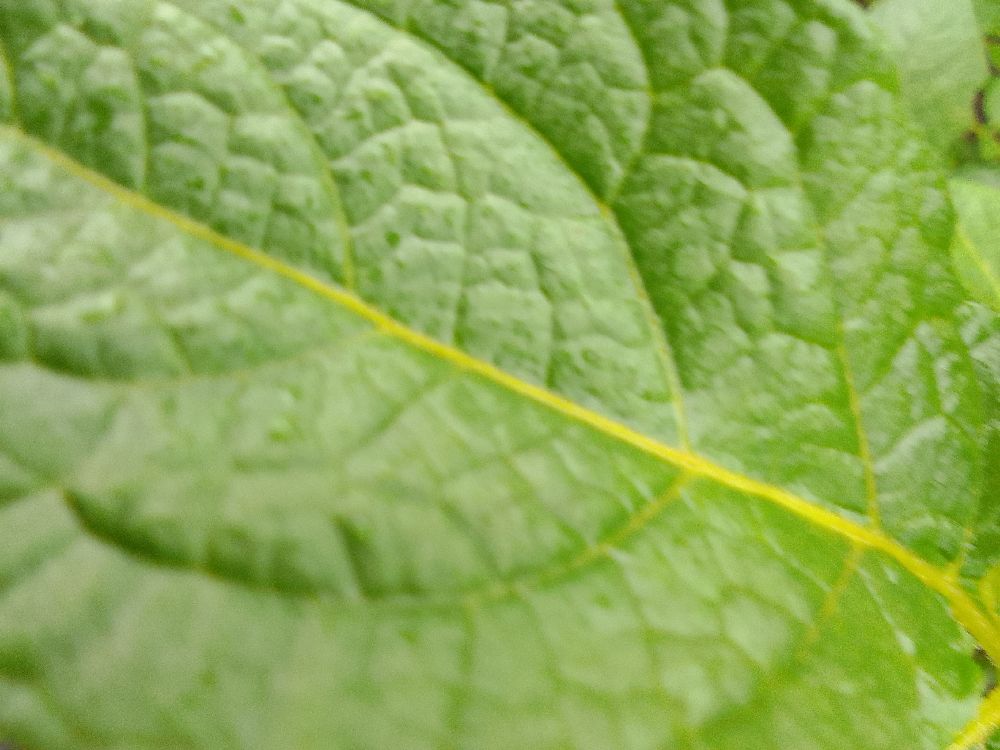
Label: Healthy